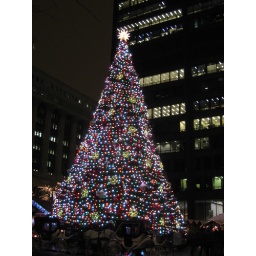
Christmas tree and horse drawn carriages in Daley Plaza, Chicago.